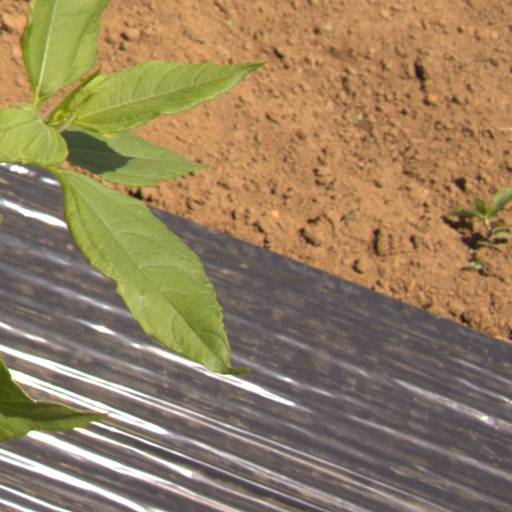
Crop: Jerusalem artichoke